Homologous chromosome

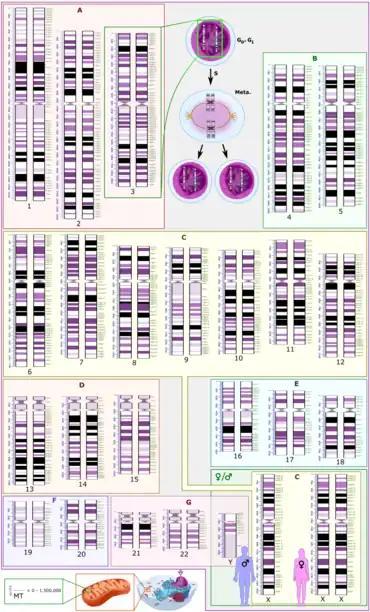
As this karyotype displays a diploid human cell contains 22 pairs of homologous chromosomes and 2 sex chromosomes. The cell has two sets of each chromosome; one of the pair is derived from the mother and the other from the father. The maternal and paternal chromosomes in a homologous pair have the same genes at the same locus, but possibly different alleles.

Homologous chromosomes or homologs are a set of one maternal and one paternal chromosome that pair up with each other inside a cell during meiosis. Homologs have the same genes in the same loci, where they provide points along each chromosome that enable a pair of chromosomes to align correctly with each other before separating during meiosis. This is the basis for Mendelian inheritance, which characterizes inheritance patterns of genetic material from an organism to its offspring parent developmental cell at the given time and area.